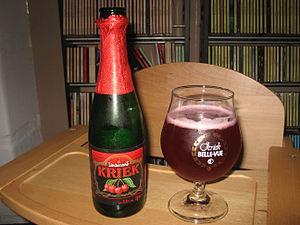
Une bonne bière entre amis...Comme les Belges de Geraardsbergen savent nous recevoir, nous les Québécois.